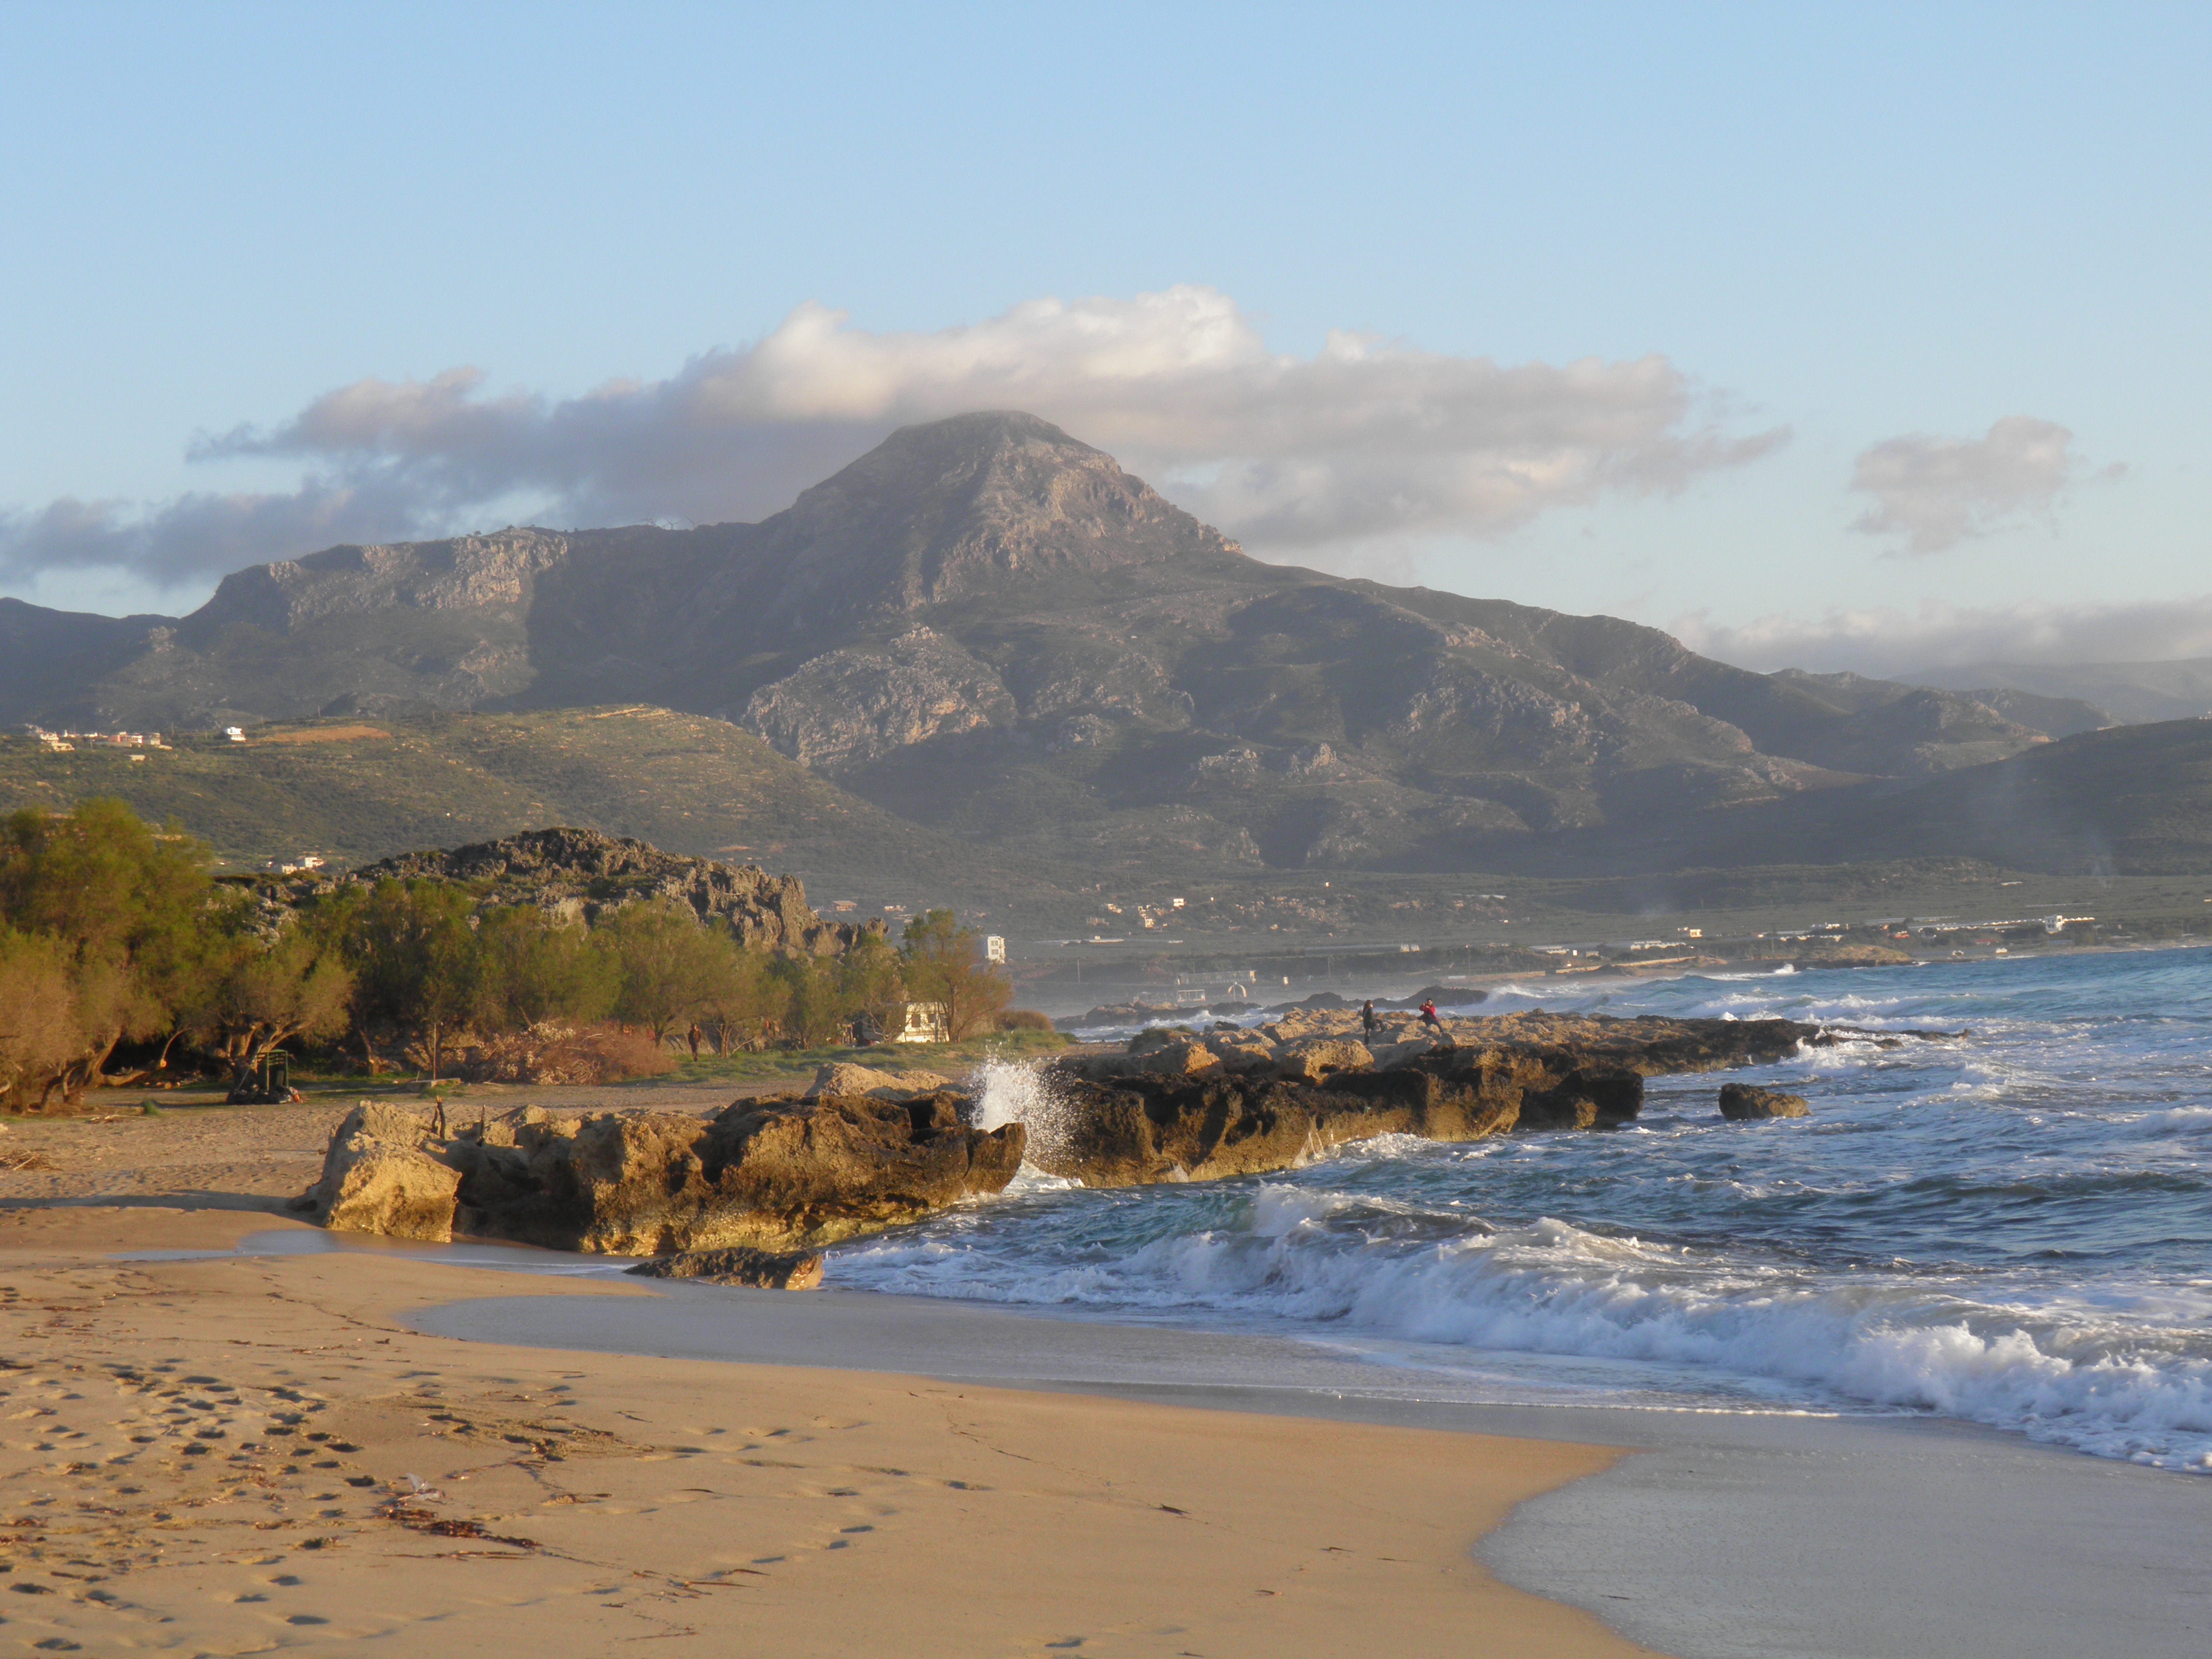
beach, landscape, sea, coast, sand, ocean, shore, lake, mediterranean, bay, body of water, loch, crete, landform, natural environment